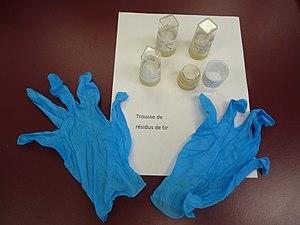
Trousse pour prélèvement de résidus de tir.
Les résidus de tir sont les particules microscopiques et autres matériaux résiduels expulsés d'une arme à feu à chaque tir. Ces particules peuvent se déposer sur le visage, les mains et les vêtements d'un tireur, et sur toutes surfaces se trouvant à proximité de la décharge.